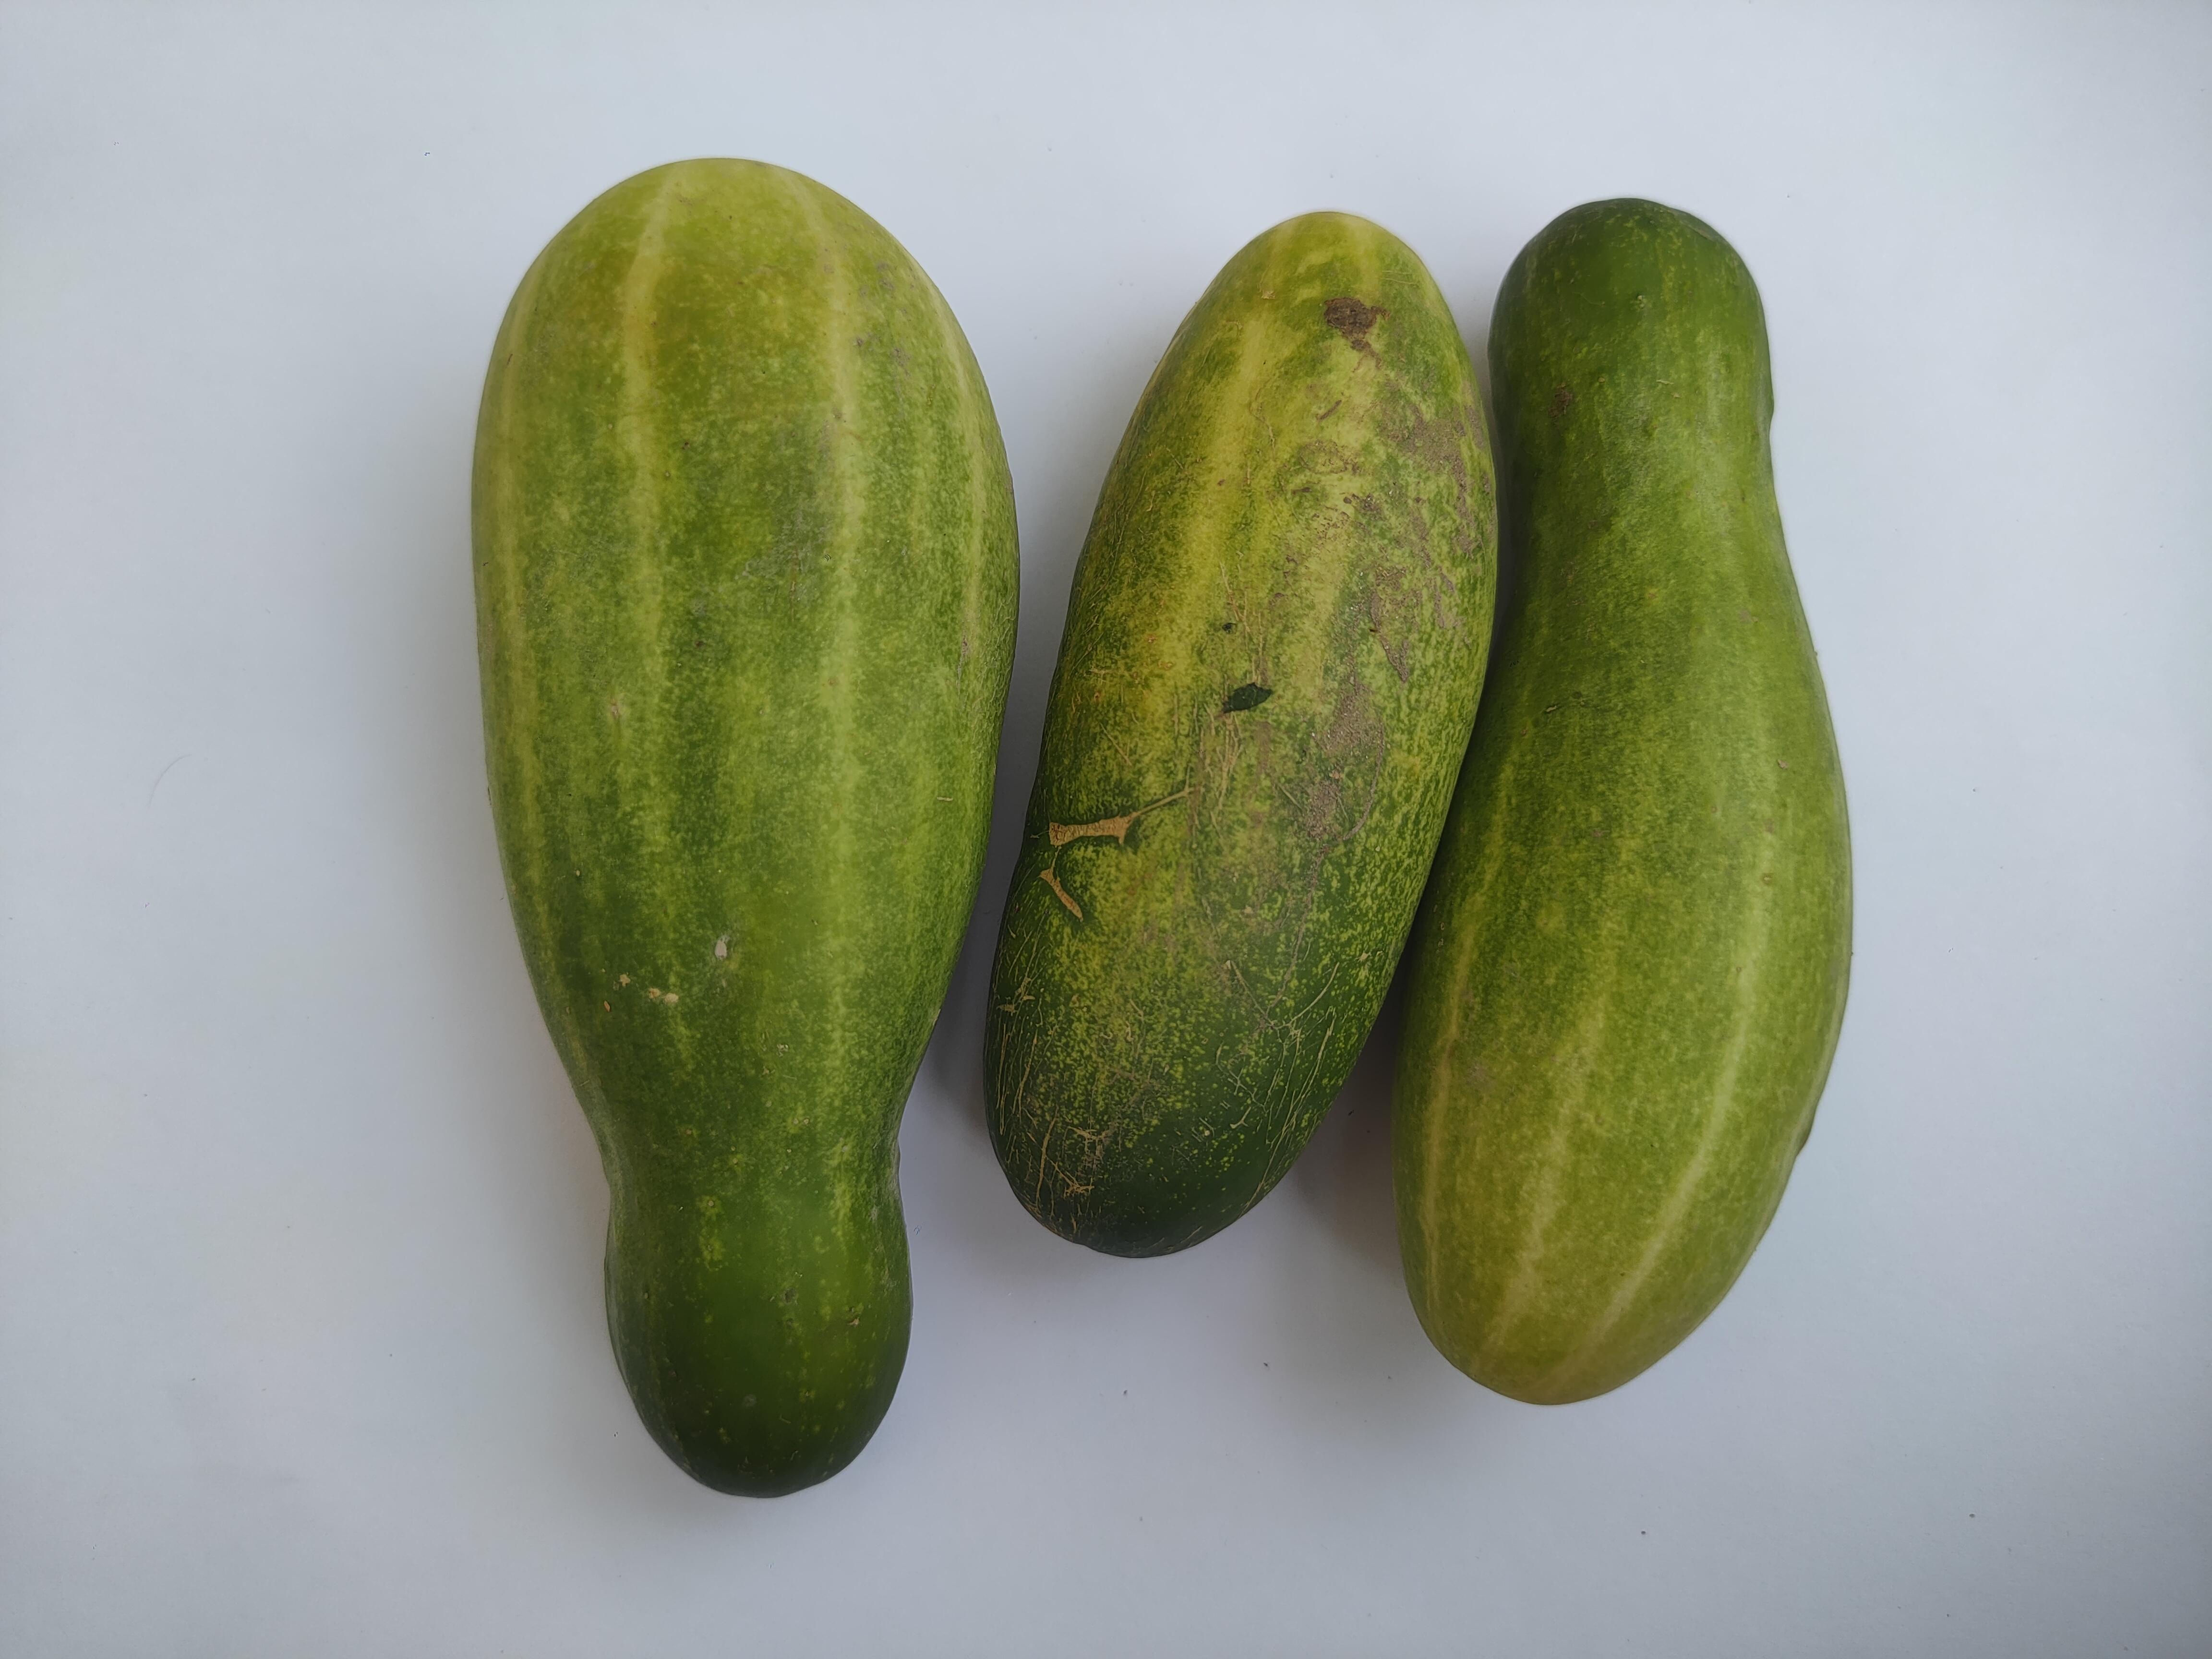
Label: Cucumber